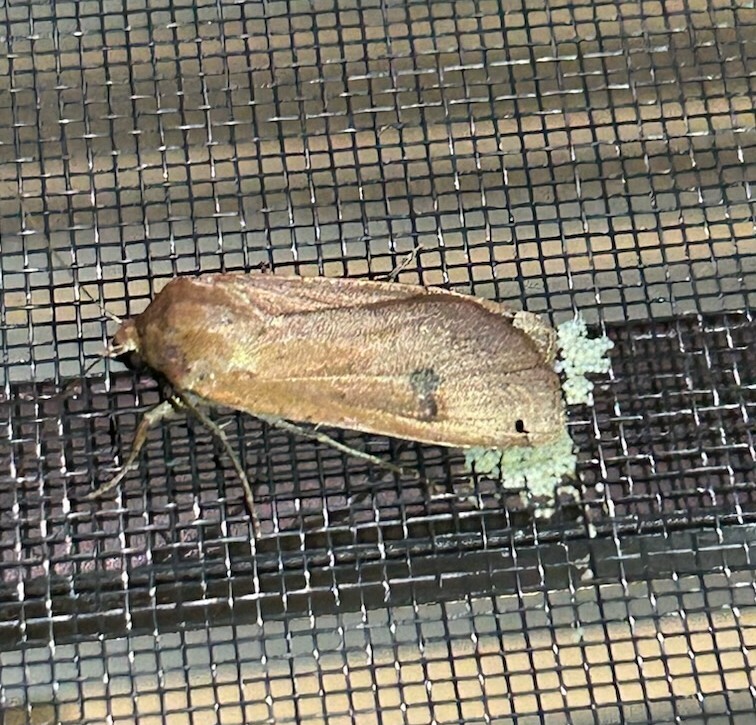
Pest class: cutworms